Whaling in the Faroe Islands

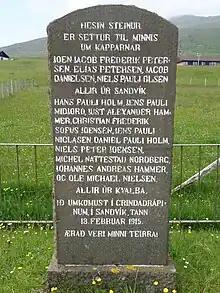
Memorial for "The whale hunt catastrophe in Sandvík in 1915"

The best locations for whale drives have highly specific "coastal geomorphology", with sandy bottoms, a lack of large rocks or mud, and lack what are known locally as a "marbakki", which are sharp land shelves close to shore that whales can see clearly with their echolocation and tend to avoid. At appropriate locations, whales can readily be driven close to or fully ashore, and can sometimes even accidentally strand themselves.